Kotli Saru Khan

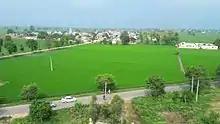
View of Kotli Saru Khan village from top of water tank at bus stand

Kotli Saru Khan is a village in Khadur Sahib in Tarn Taran district of Punjab State, India. It is located from sub district headquarter and from district headquarter. The village is administrated by Sarpanch an elected representative of the village.